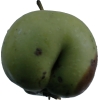
Label: Apple 12